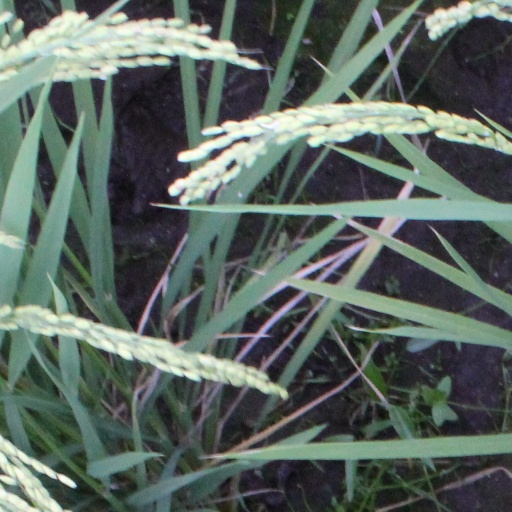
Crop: rice